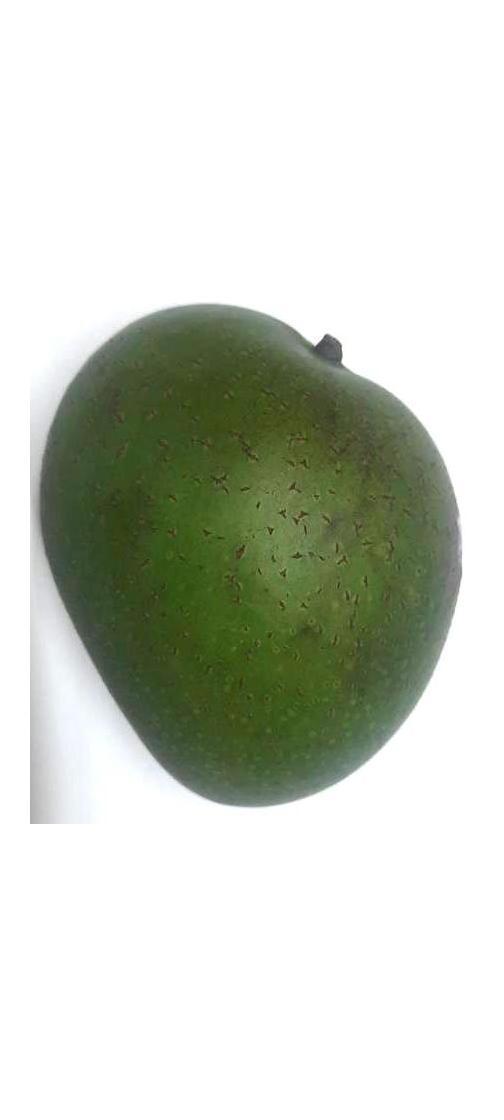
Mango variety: Ashshina Zhinuk